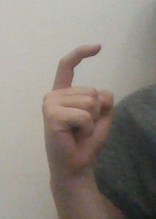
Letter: ra